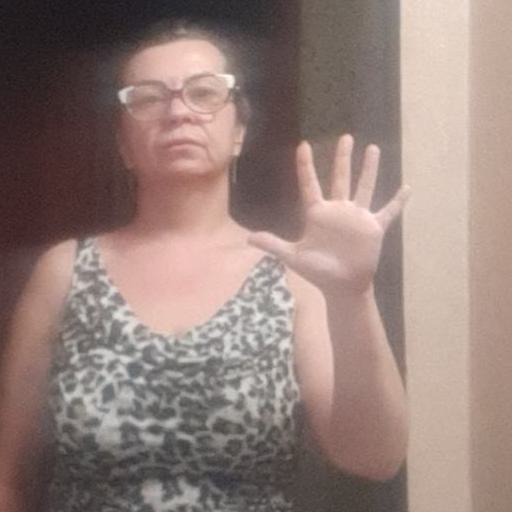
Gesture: palm